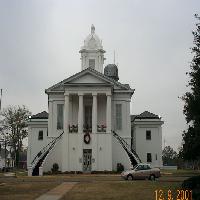
Weather: cloudy or overcast